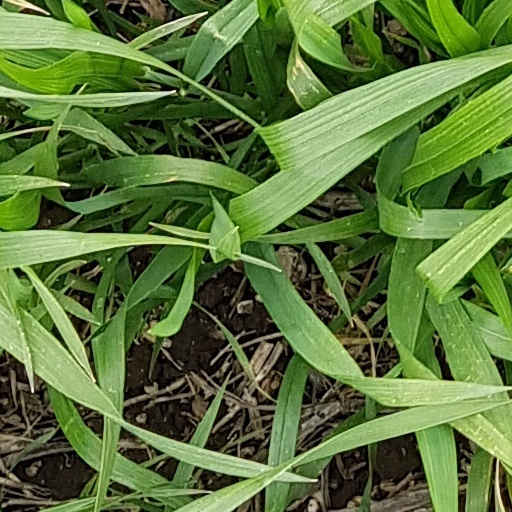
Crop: wheat